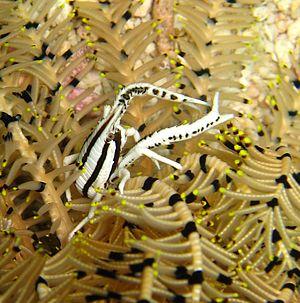
Les Crinoïdes forment une classe d'animaux marins appartenant à l'embranchement des échinodermes.
Allogalathea elegans est un petit crustacé décapode qui appartient à la famille des galathées. Allogalathea elegans est communément nommée galathée des crinoïdes ou galathée élégante.
Les Galatheidae forment une famille de crustacés décapodes.